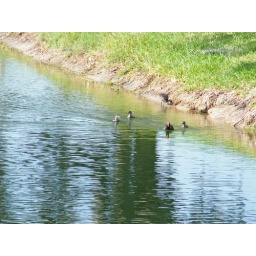
mmorhen parent with three chicks in the water and one running on the shore